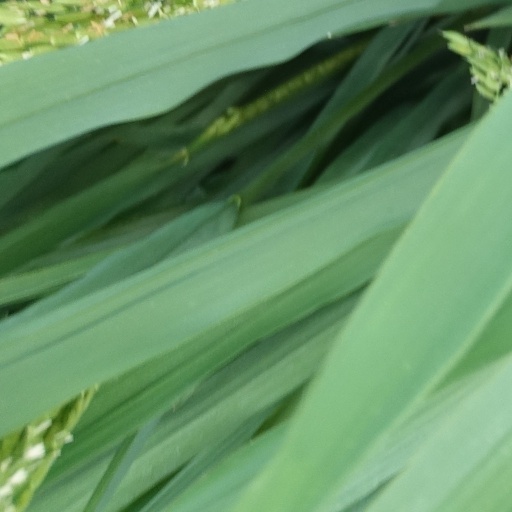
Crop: rice